Description of the Medieval Warm Period and Little Ice Age in IPCC reports

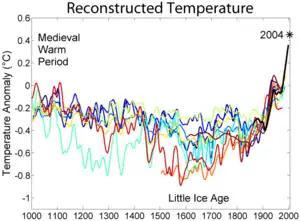
A selection of temperature reconstructions published between 1998 and 2005

The description of the Medieval Warm Period and Little Ice Age in IPCC reports has changed since the first report in 1990 as scientific understanding of the temperature record of the past 1000 years has improved. The Medieval Warm Period (MWP) and Little Ice Age (LIA) are the best-known temperature fluctuations in the last millennium.